Hubli–Dharwad

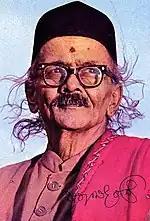
D R Bendre

Hubli, along with Dharwad, its twin city, is an education center in Karnataka, housing several educational institutions including one of the best medical colleges in Karnataka and also one of the IITs and one of the IIITs: